Onager

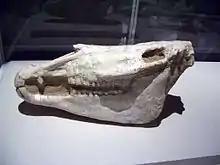
Skull of "Equus eisenmannae", a giant extinct horse

The genus "Equus", which includes all extant equines, is believed to have evolved from "Dinohippus" via the intermediate form "Plesippus". One of the oldest species is "Equus simplicidens", described as zebra-like with a donkey-shaped head. The oldest fossil to date is about 3.5 million years old from Idaho, USA. The genus appears to have spread quickly into the Old World, with the similarly aged "Equus livenzovensis" documented from western Europe and Russia.